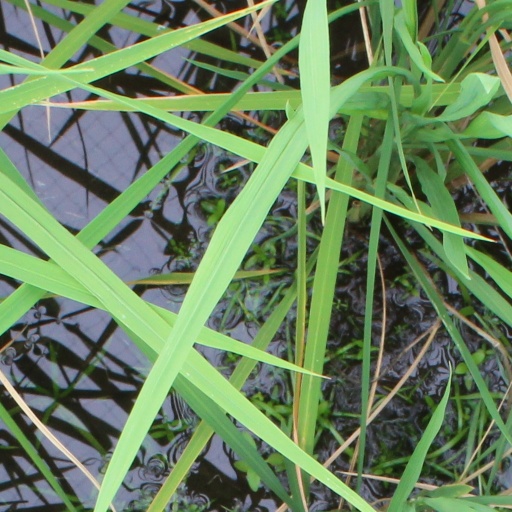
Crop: rice